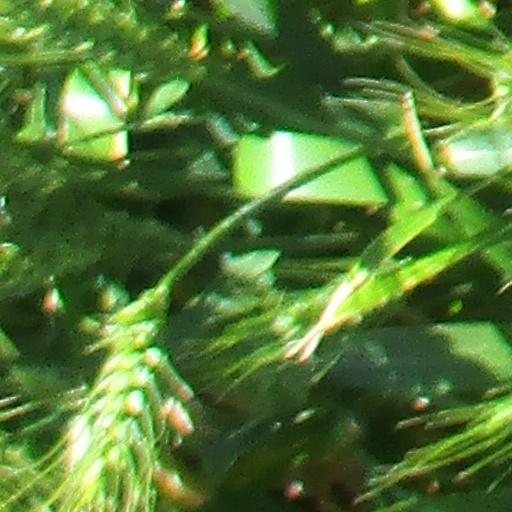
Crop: wheat